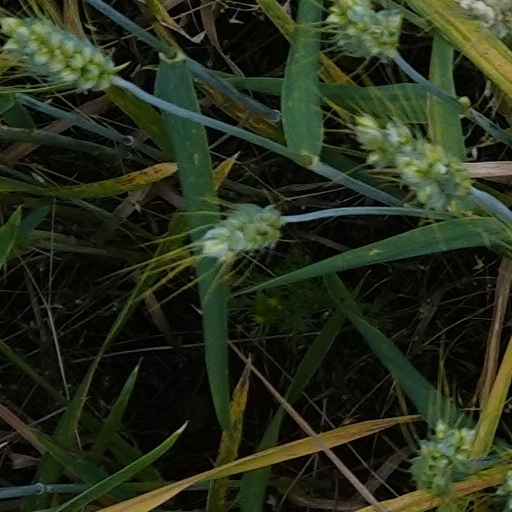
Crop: wheat